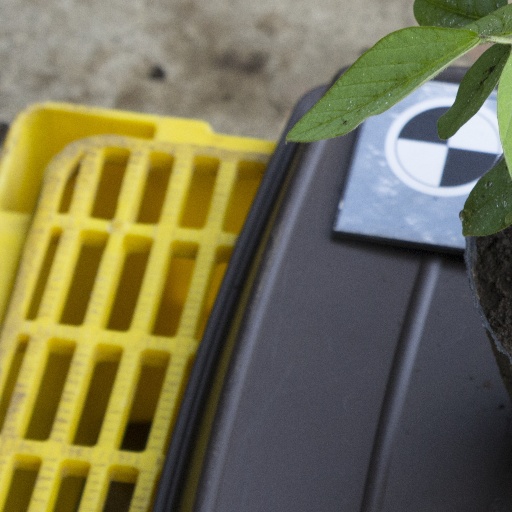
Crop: soybean